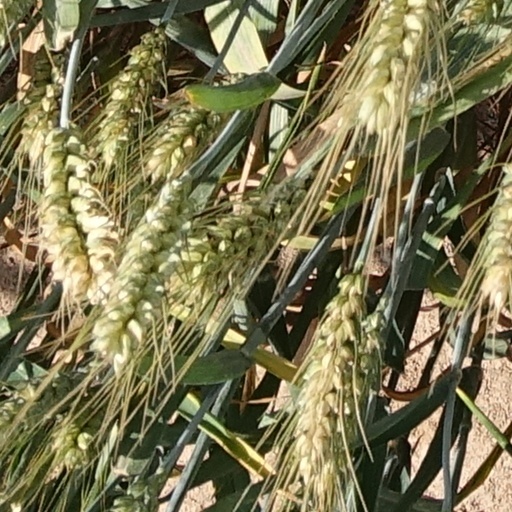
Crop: wheat